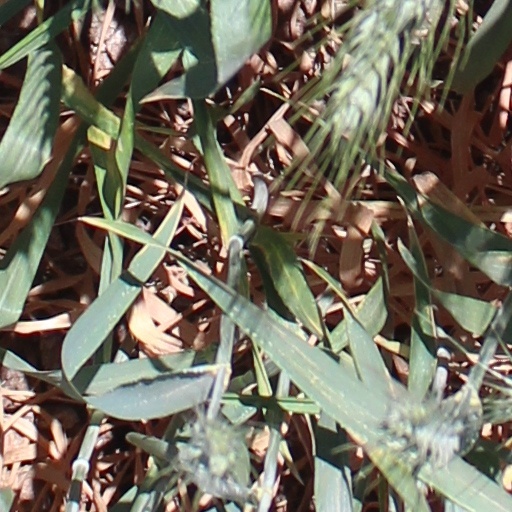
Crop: wheat